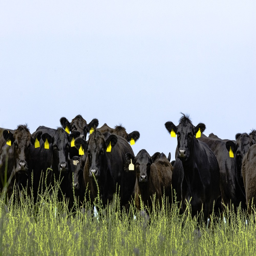
line of black cattle looking at the camera with blank blue sky